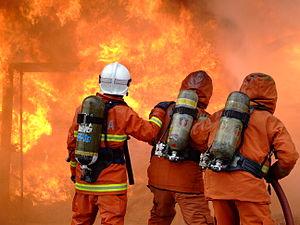
La lutte contre l'incendie est une des missions des sapeurs-pompiers. Elle consiste à priver le feu d'un des trois éléments suivants essentiels à son maintien et faisant partie du triangle du feu :